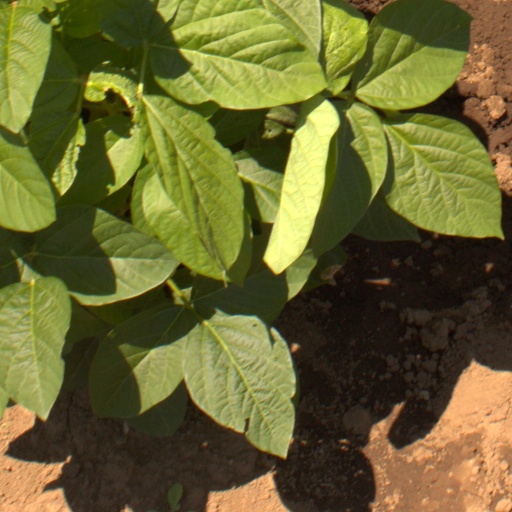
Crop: soybean